Ari Harow

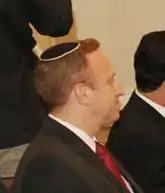

Ari Harow (born 1973) is an American-born Israeli political consultant. He is a former Chief of Staff of Israeli Prime Minister Benjamin Netanyahu, and